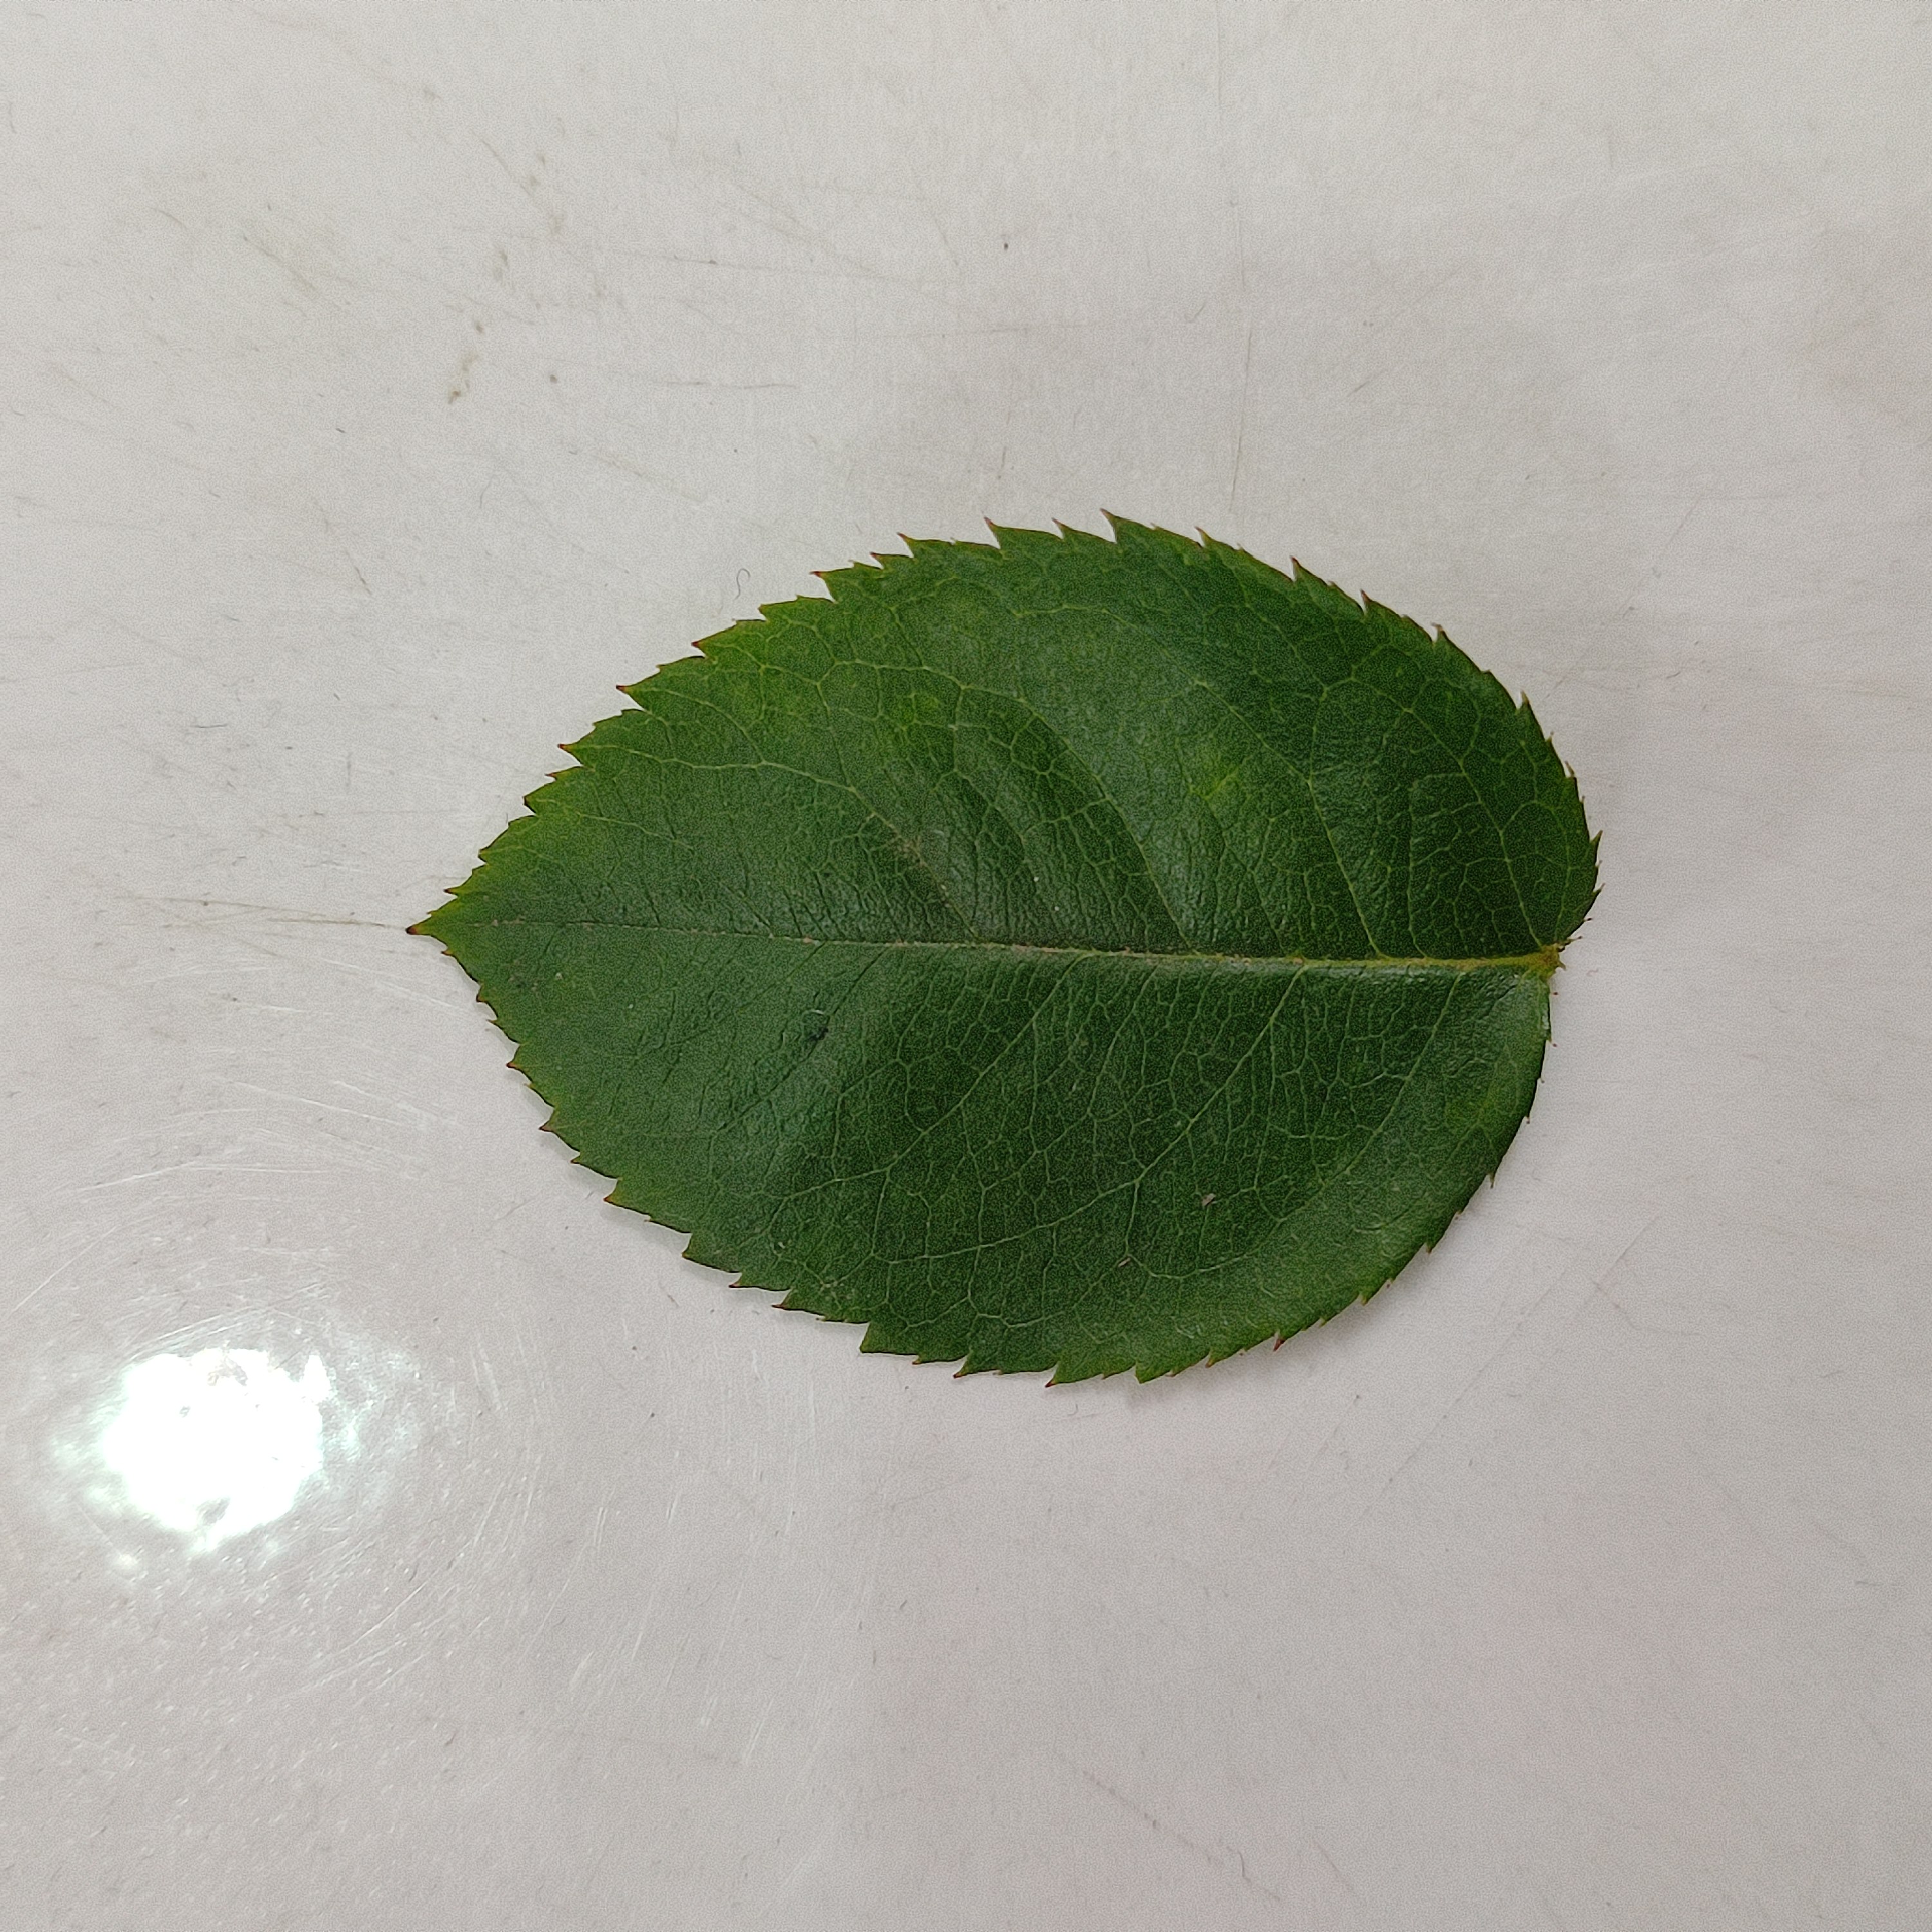
Label: Healthy Leaf